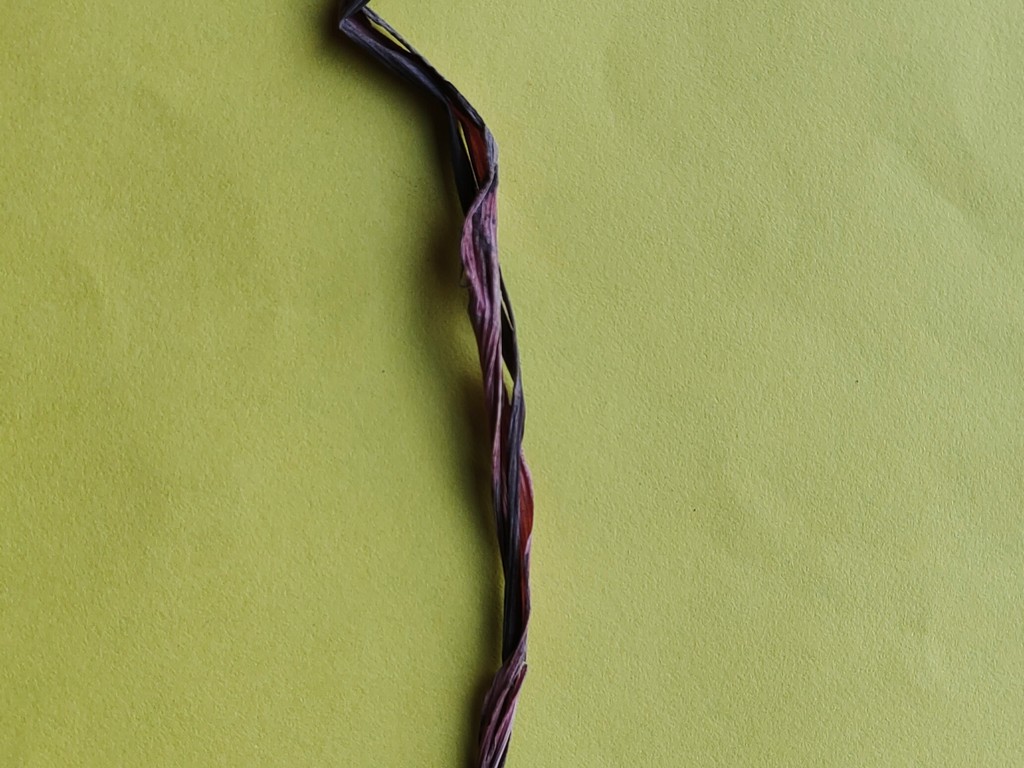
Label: Dried